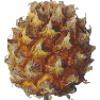
Label: Pineapple Mini 1